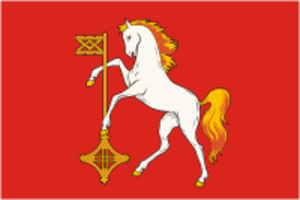
Kokhma est une ville de l'oblast d'Ivanovo, en Russie. Sa population s'élevait à 29 389 habitants en 2014.